Combe, Dulverton

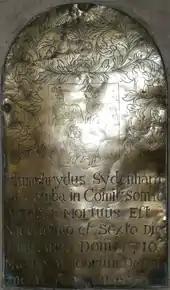
Monumental brass to Humphry Sydenham (1672–1710) of Combe, north wall of All Saints' Church, Dulverton

Humphrey Sydenham (1672–1710) of Combe, son, married firstly Eliza Peppin, daughter of George Peppin of Old Shute, Dulverton, (which family after 1858 developed the Peppin Merino breed of sheep in Australia), by whom he had an eldest son and heir Humphrey Sydenham (1694–1757) of Combe. He married secondly his first cousin Katherine Floyer, daughter of William Floyer of Berne in Dorset, by whom he had a third son Floyer Sydenham (1710–1787), the noted scholar of Ancient Greek, whose descendants appear to have been inherited Combe on the failure of male children in the senior line. His monumental brass survives on the north wall of All saints' Church, Dulverton (repositioned after the 19th century rebuilding), inscribed in Latin as follows: